Adolph Rupp

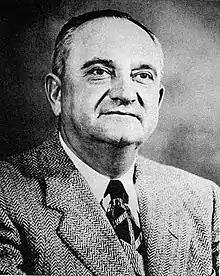
Rupp in 1954

Adolph Frederick Rupp (September 2, 1901 – December 10, 1977) was an American college basketball coach. Nicknamed the "Baron of the Bluegrass", he coached the University of Kentucky Wildcats to four NCAA championships, one NIT championship, 27 Southeastern Conference championships, and 13 SEC tournament championships. In his 41 years of coaching at Kentucky, he won 876 games, retiring with the most total victories by a men's NCAA Division I college coach at the time; he has since been surpassed by six coaches and ranks seventh. Rupp is second among all men's college coaches in all-time winning percentage (.822) and third in NCAA championships. In 1948, he coached the US Olympic Team to a gold medal in London.